Inuit

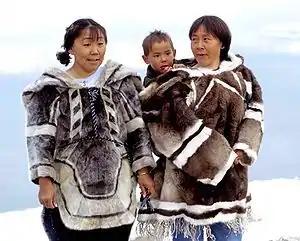
Iglulingmiut Inuit women and child in traditional parkas (1999)

In the 1960s, the Canadian government funded the establishment of secular, government-operated high schools in the Northwest Territories (including what is now Nunavut) and Inuit areas in Quebec and Labrador along with the residential school system. Inuit population was not large enough to support a full high school in every community, so this meant only a few schools were built, and students from across the territories were boarded there. These schools, in Aklavik, Iqaluit, Yellowknife, Inuvik and Kuujjuaq, brought together young Inuit from across the Arctic in one place for the first time and exposed them to the rhetoric of civil and human rights that prevailed in Canada in the 1960s. This was a real wake-up call for Inuit, and it stimulated the emergence of a new generation of young Inuit activists in the late 1960s who came forward and pushed for respect for Inuit and their territories.